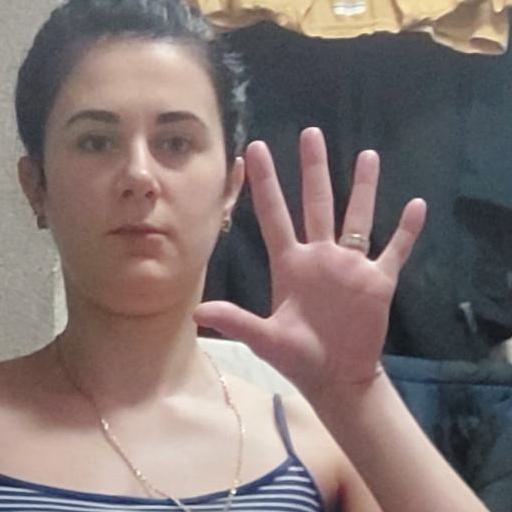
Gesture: palm